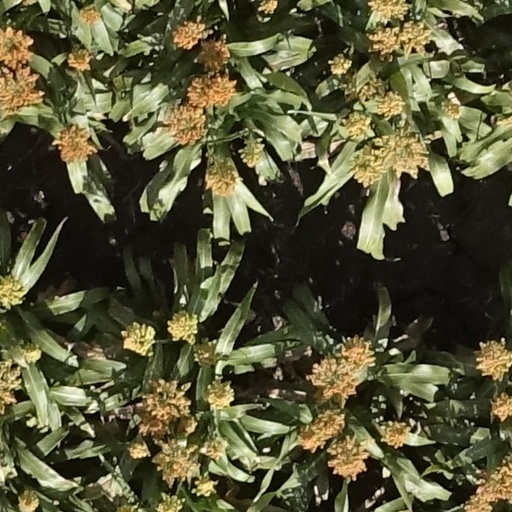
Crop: sorghum